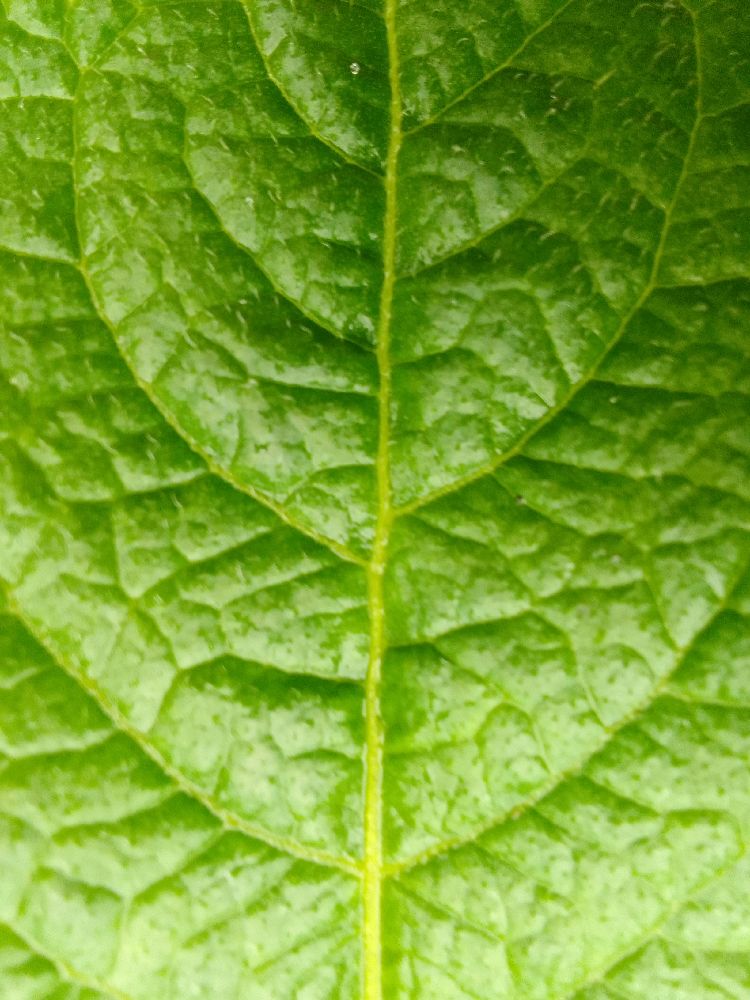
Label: Healthy